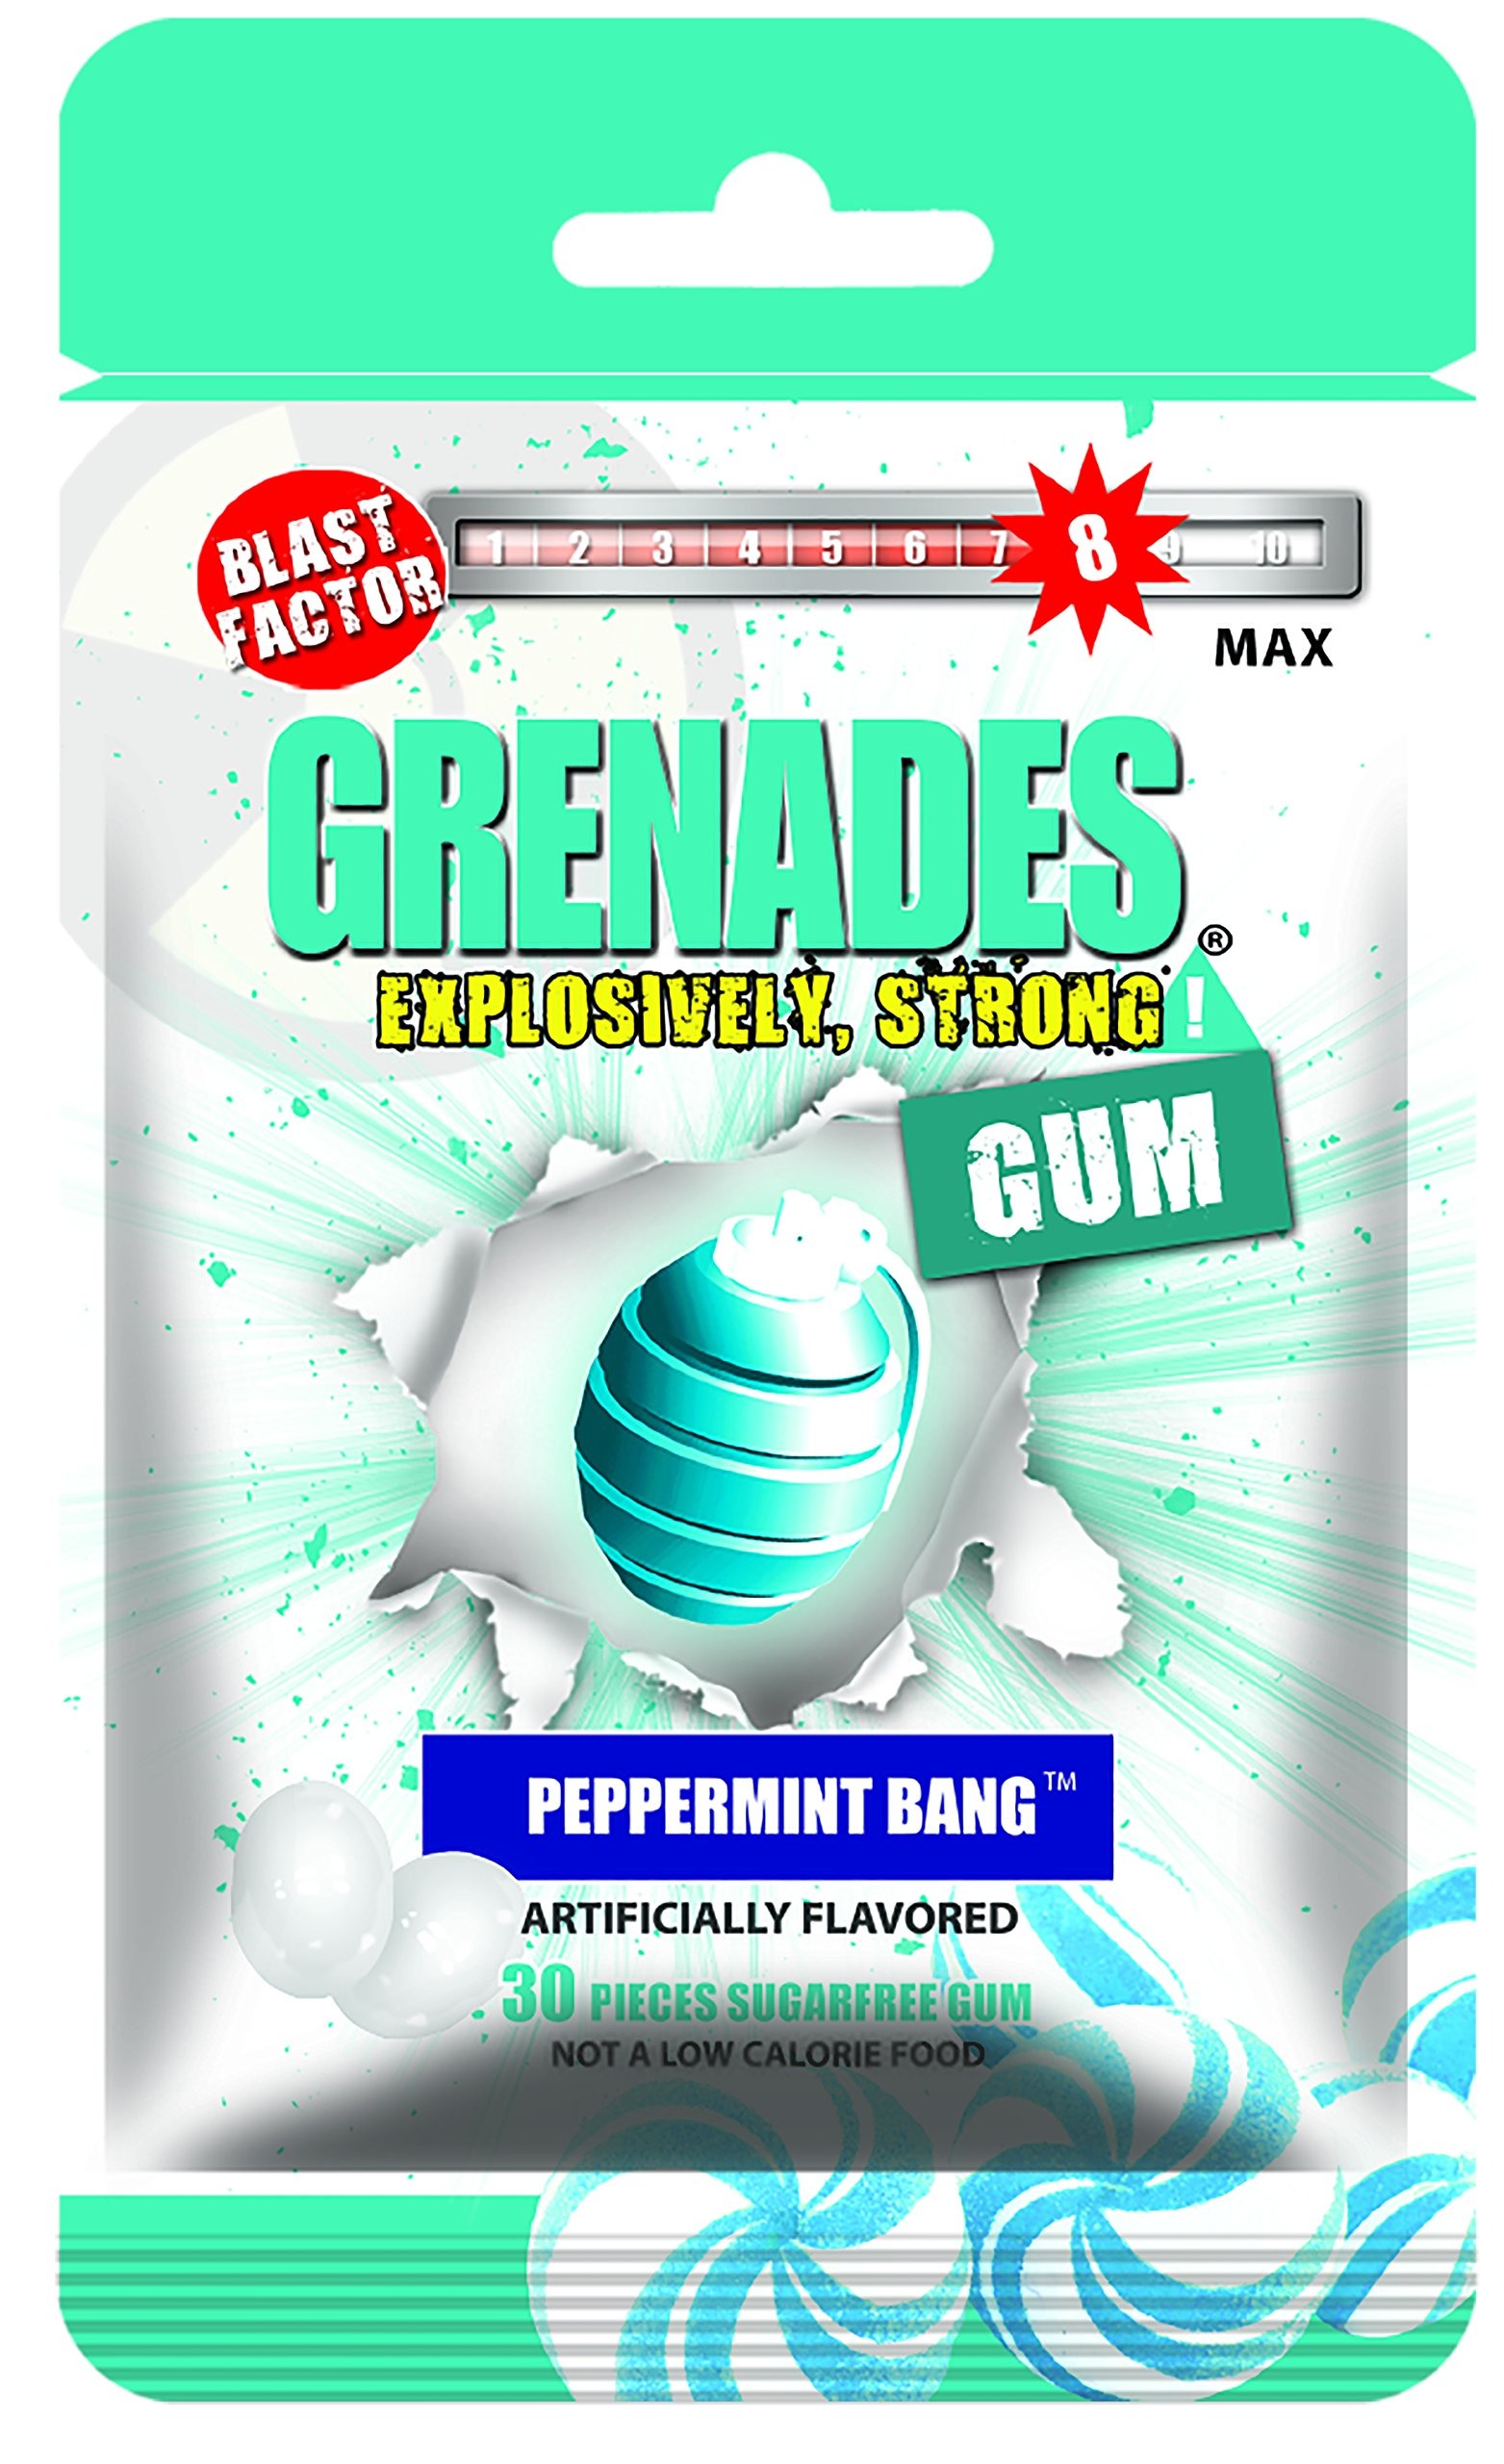
Item Name: Grenades Gum - 30ct Bag - STRONG MINT GUM (Peppermint Bang) - Ultimate Fresh Breath & Serious Sinus Busting Power
Bullet Point 1: EXPLOSIVE MINT POWER - Grenades is a powerful, explosively intense, sugar-free gum with an icy cool kick unlike anything you've experienced before! It's a mind numbing, brain freezing, sinus shocking experience that you won't soon forget. Grenades Gum doesn't just freshen your breath, it obliterates it.
Bullet Point 2: SERIOUS SINUS BUSTING POWER - Forget sprays and tissue. Each Grenades Gum ball is PACKED with a nuclear arsenal of mint power that goes straight through your sinuses!
Bullet Point 3: AFTER COFFEE, GARLIC OR FOR FIRST DATES - Grenades Gum is perfect for all types of situations and best used when you're in "close quarters" Or if you're looking for a fun, rush of excitement, then Grenades is perfect for that too.
Bullet Point 4: AN ICY WAKE-UP KICK - Great for long hours or long drives when you need a jolt to keep your eyelids open!
Bullet Point 5: VARIOUS BLAST FACTORS - At the top of every bag of Grenades Gum is a Blast Factor meter ranging from 1 to 10, with 10 being the strongest power level available. Peppermint Bang - 8
Product Description: Grenades Gum is the newest, coolest, most explosive chewing gum that will leave you breathless! From the moment you pop a gum ball into your mouth, you'll start to feel a sensation that starts in your mouth and explodes into your head like an icy hurricane of monumental proportions. It will shock the senses and leave you with a fresh breath unlike anything you've experienced before. Grenades Gum is perfect for all types of situations and best used when you're in "close quarters" if you know what we mean. Or if you're looking for a fun, rush of excitement with a hint of danger, then Grenades is great for that too! Grenades Peppermint Bang is a peppermint flavored gum with an intense, strong mint blast!
Value: 30.0
Unit: Count

Price: 8.99